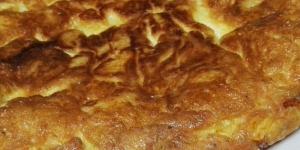
tortilla de patatas con cebolla para 2 personas